Vāsudeva

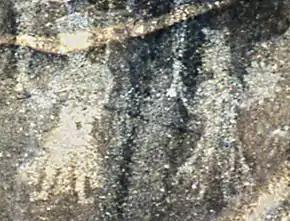
(Bala)rama and Krishna with their attributes at Chilas. The Kharoshthi inscription nearby reads "Rama [kri]ṣa". 1st century CE.

Arrian in his work Indica, quotes the earlier work of the same name by Megasthenes which claims that Herakles, son of Zeus had come to India and was honoured by the locals as an 'indigenous' Indian deity. This reference is understood to be to Vāsudeva.